One Week Friends (film)

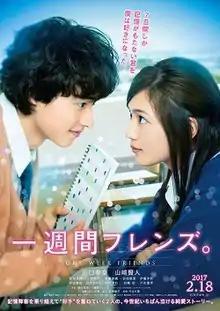
Poster

is a Japanese youth romance film written by , directed by , starring Haruna Kawaguchi and Kento Yamazaki. Based on the manga series of the same name, written and illustrated by Matcha Hazuki. It was released in Japan by Shochiku on February 18, 2017. The theme for this movie is "Kanade for Isshukan Friends" by Sukima Switch.